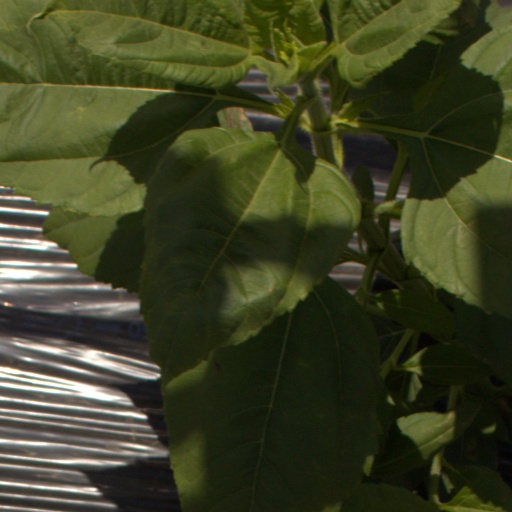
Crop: Jerusalem artichoke